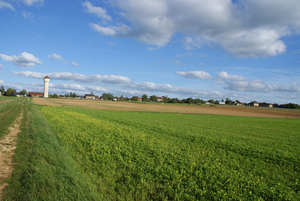
Beaulieu (Nièvre)
Beaulieu est une commune française située dans le département de la Nièvre, en région Bourgogne-Franche-Comté.
Beaulieu est une ancienne commune française située dans le département de la Nièvre, en région Bourgogne-Franche-Comté.